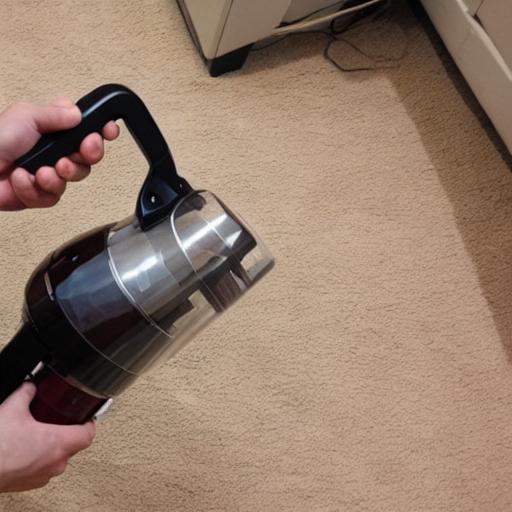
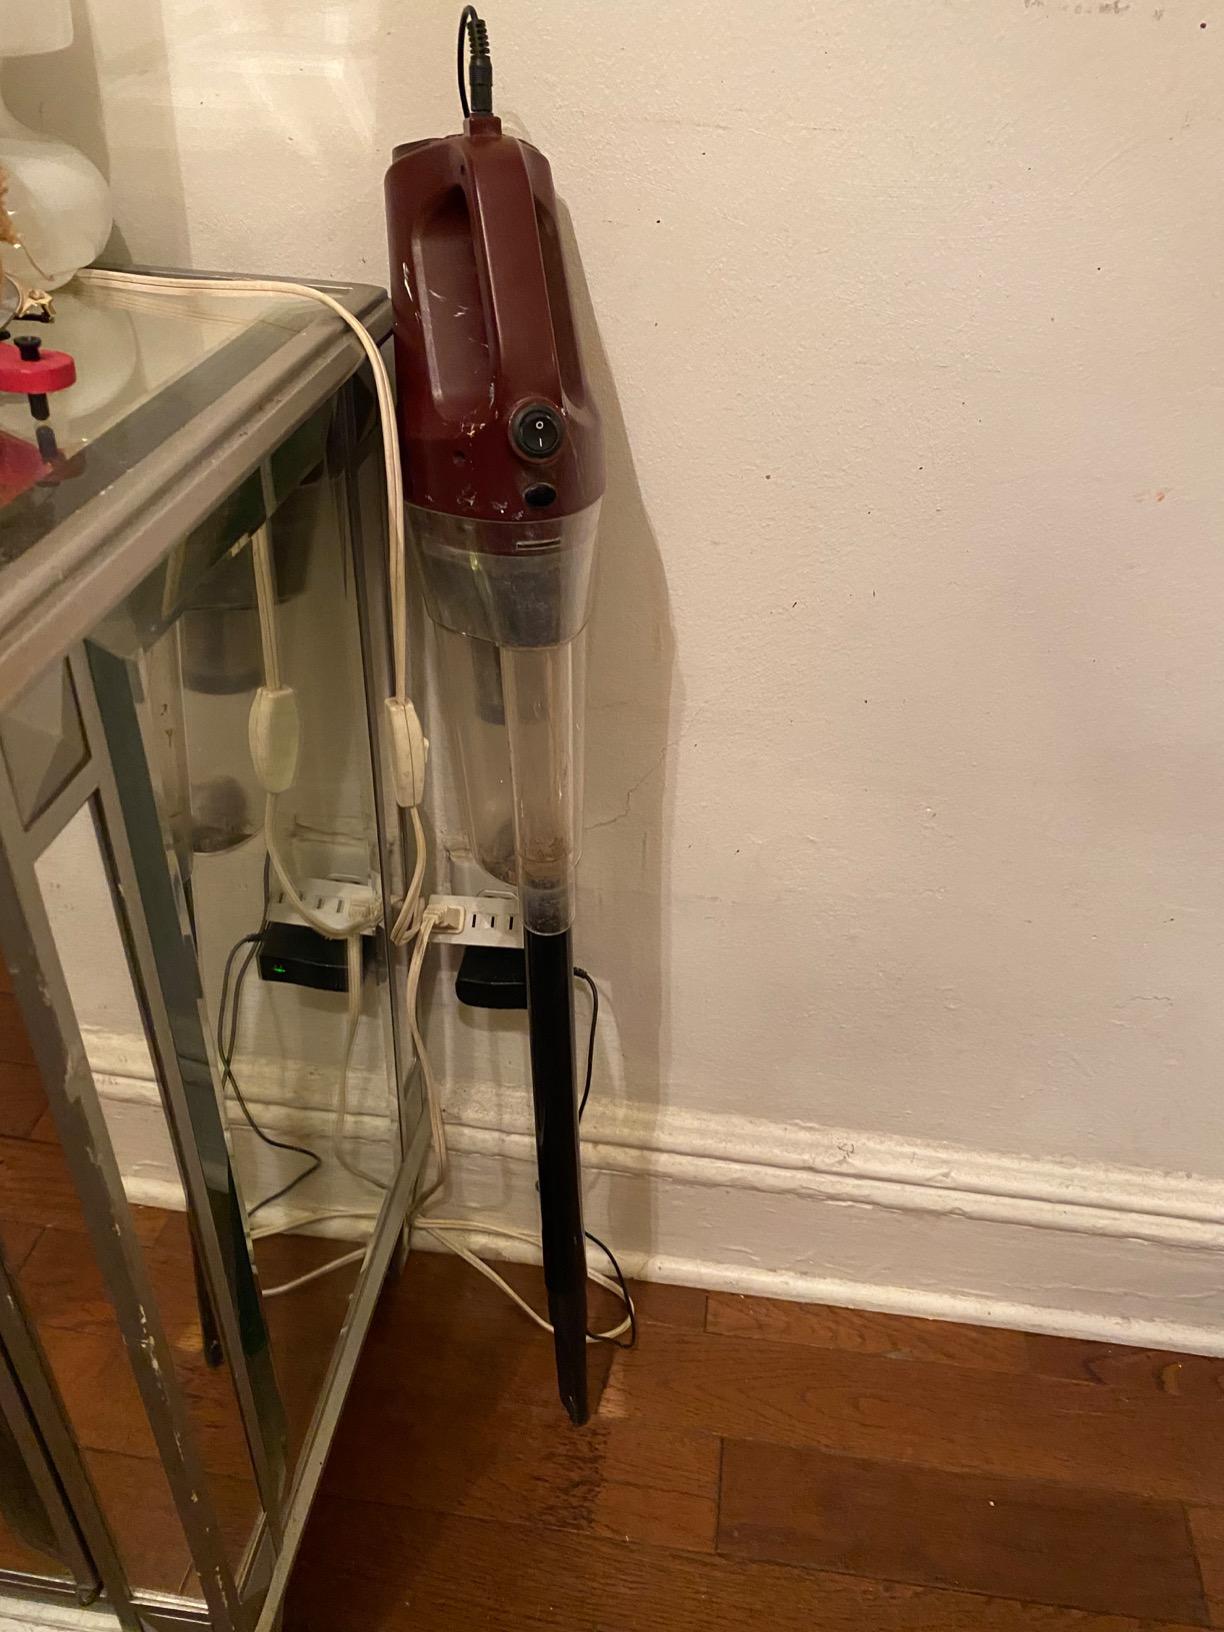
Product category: items_vacuum
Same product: no